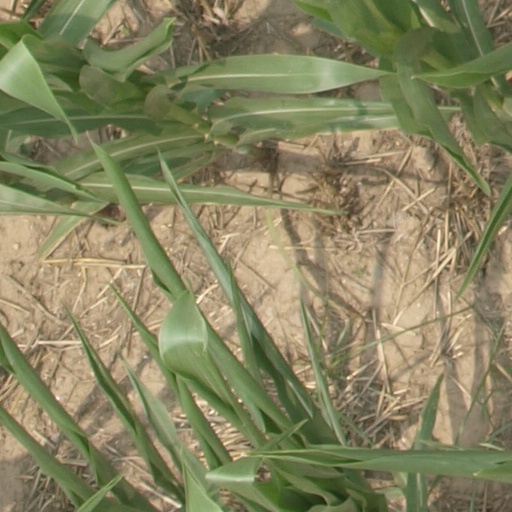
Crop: maize; corn